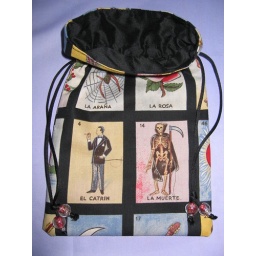
Oracle bag in black